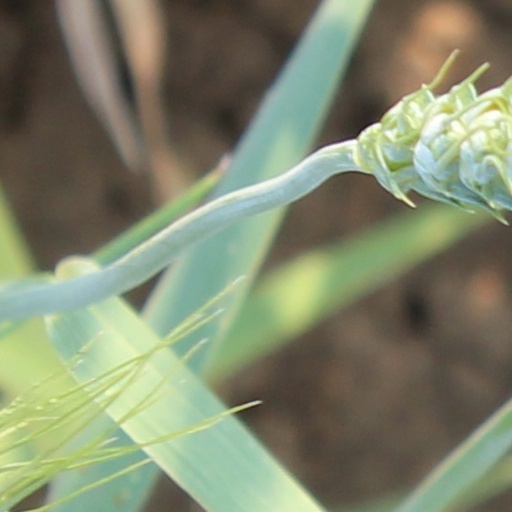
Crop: wheat